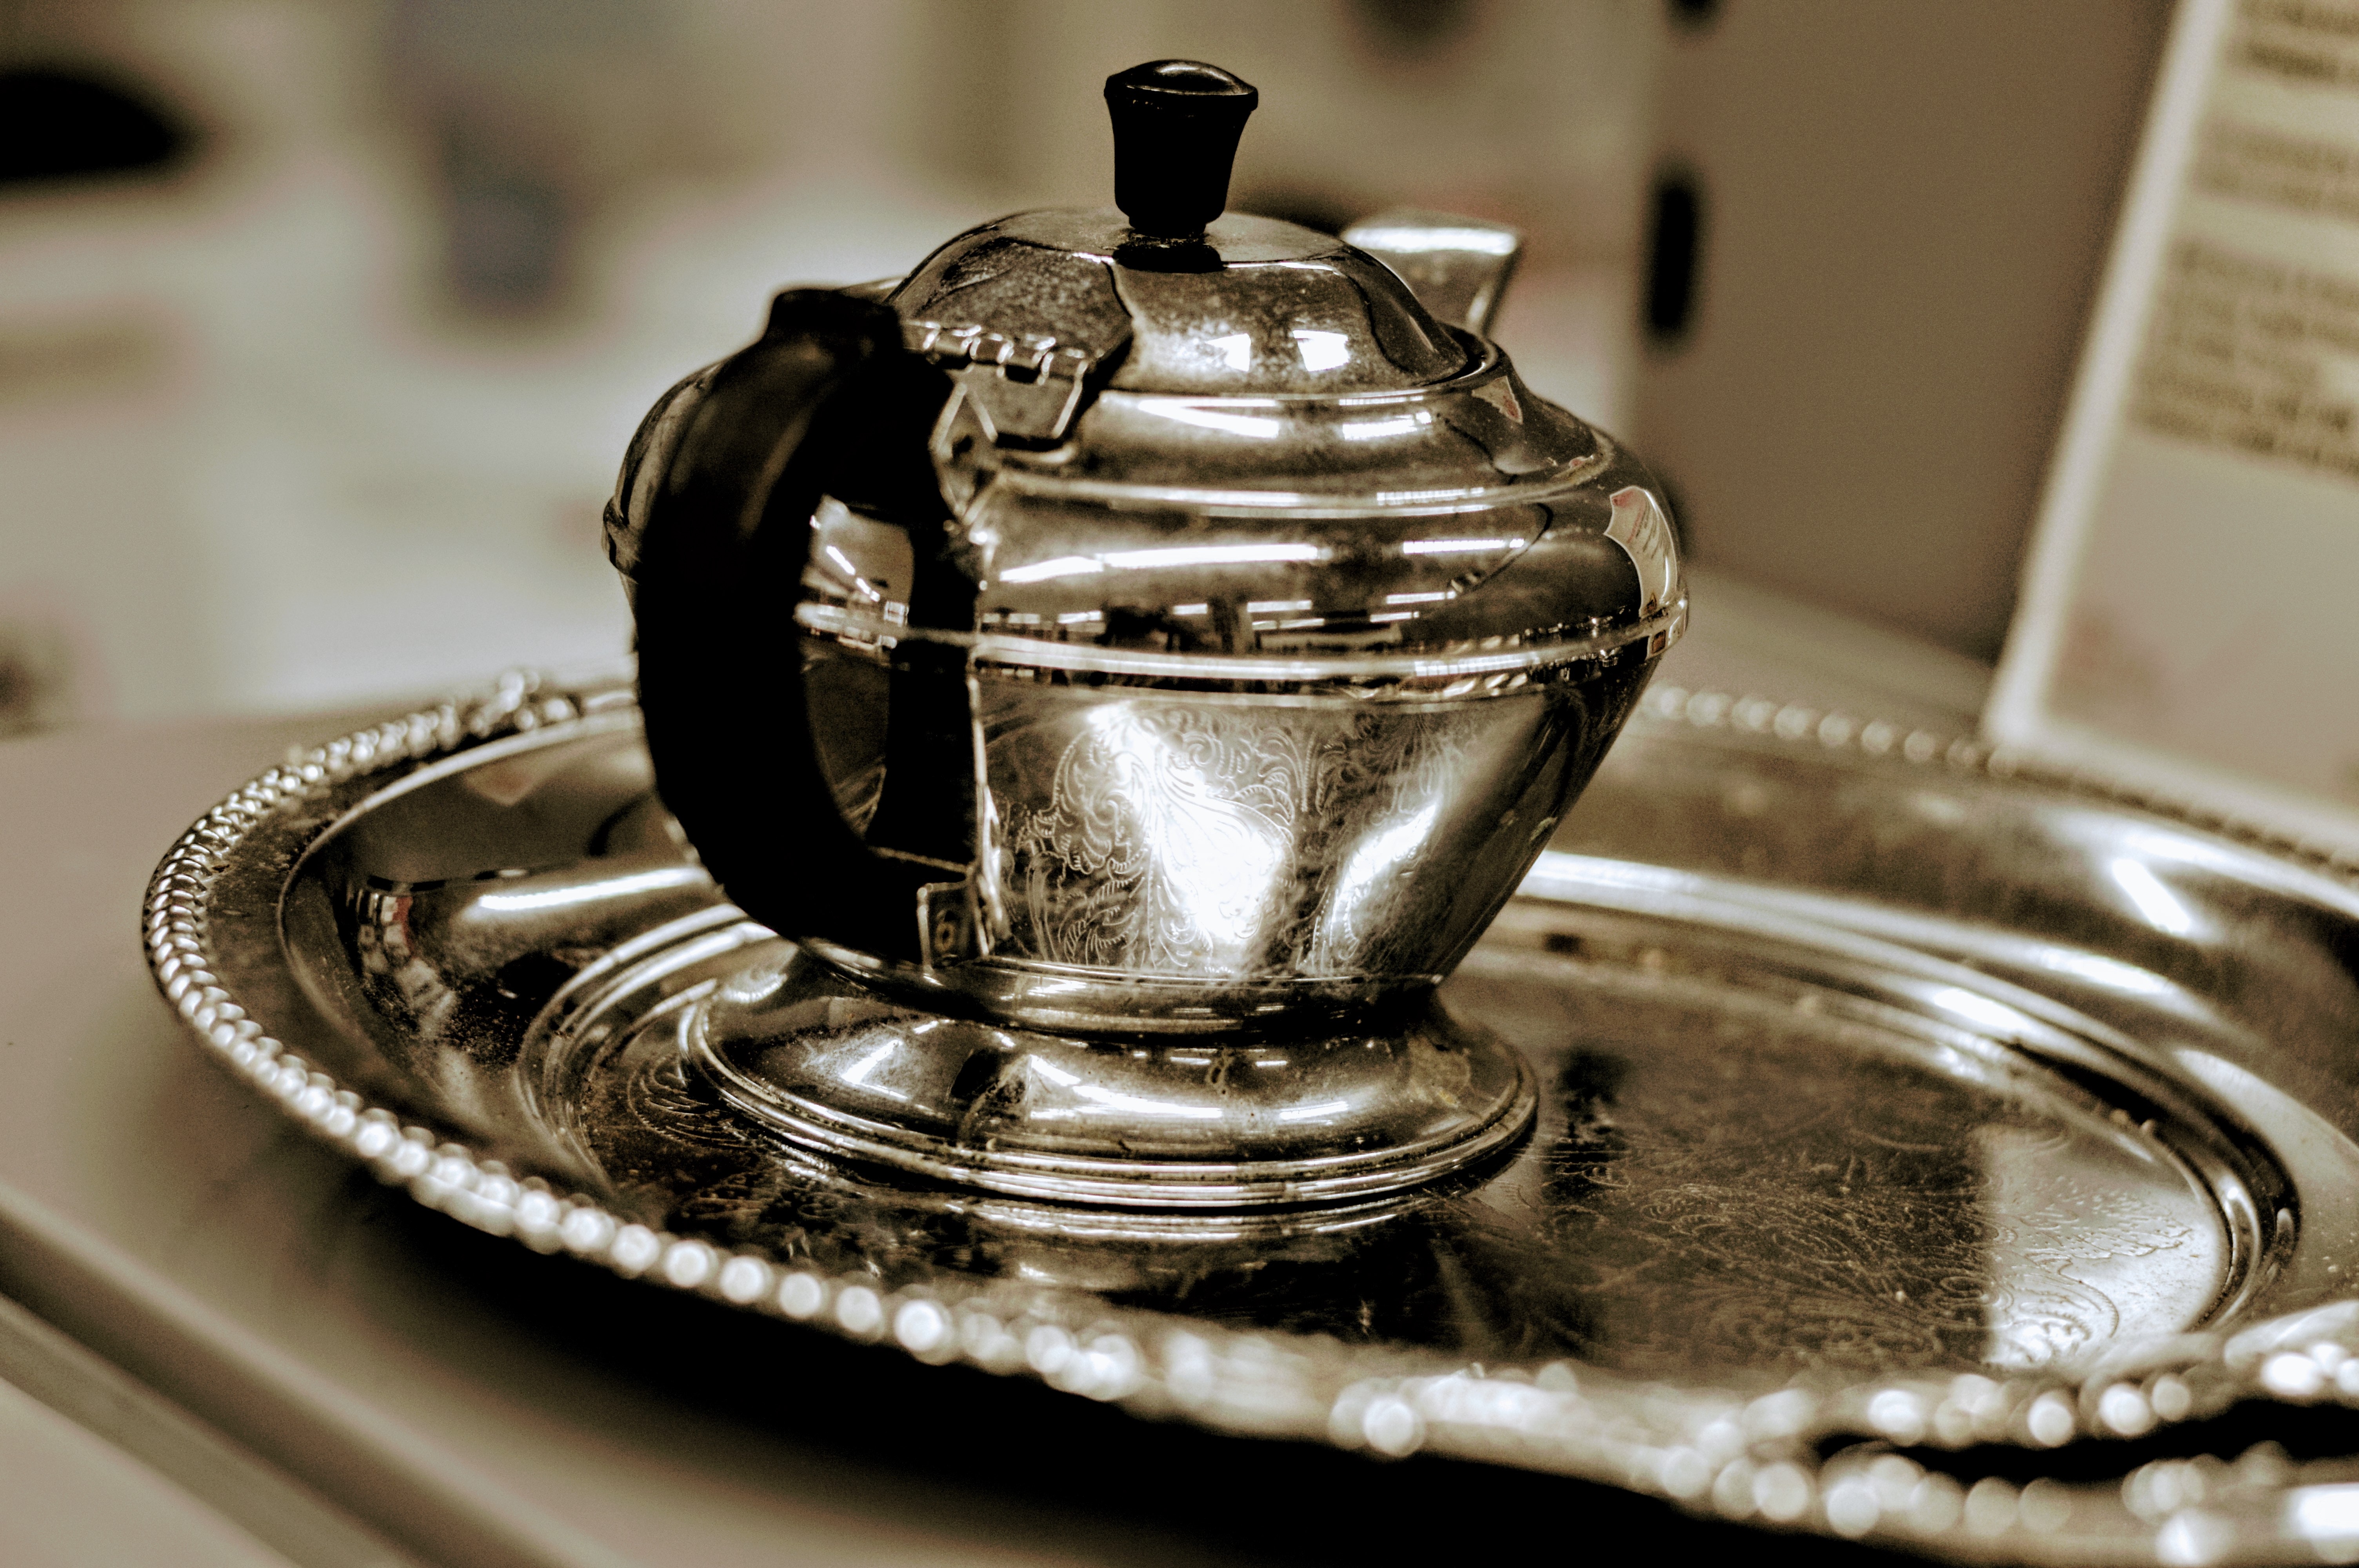
teapot, serveware, tableware, dishware, Household silver, metal, room, plate, photography, dinnerware set, still life photography, glass, cutlery, antique